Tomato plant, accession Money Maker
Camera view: bottom (45 deg); turntable rotation: 210 degrees
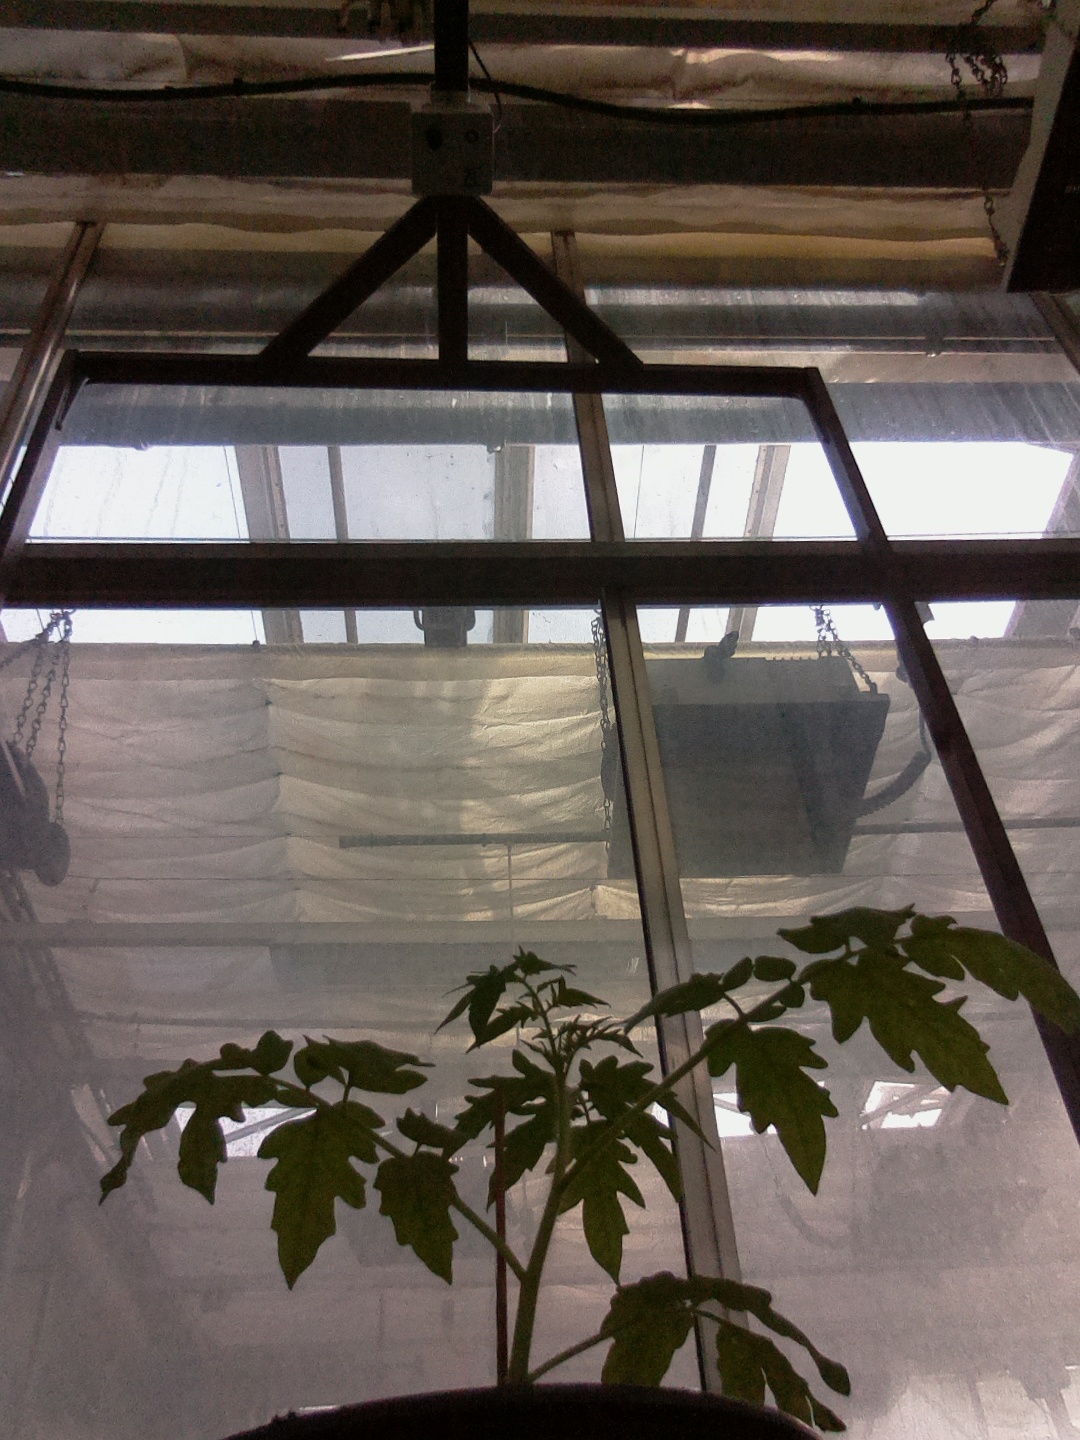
BBCH growth stage 13: 6 of true leaves visible